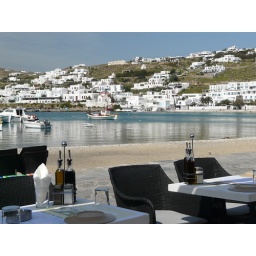
Clear crystal water and white washed buildings in Mykonos, Greece.